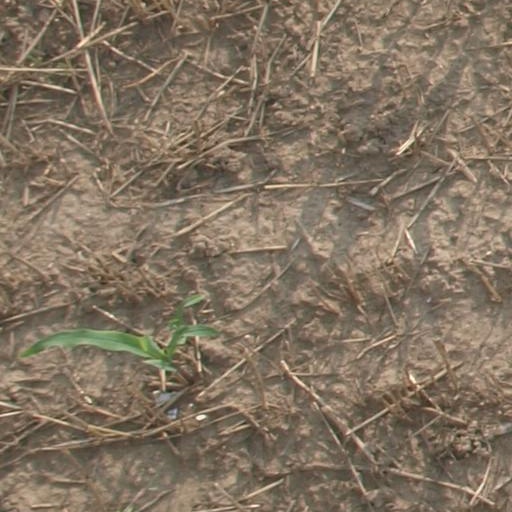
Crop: maize; corn